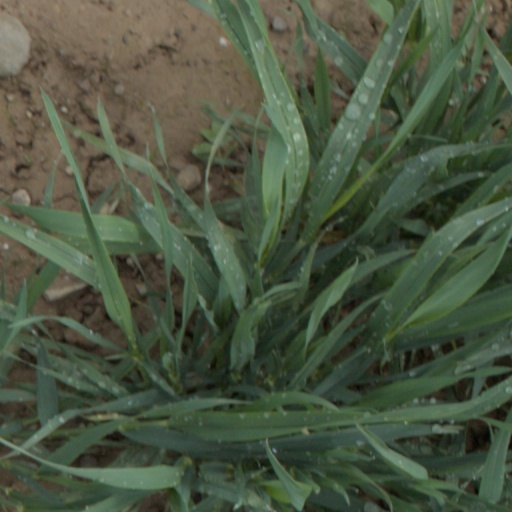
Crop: wheat